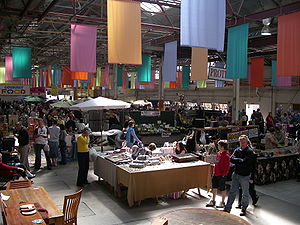
Canberra / Demografi
Shopping i det ugentlige busdepotmarked i Kingston.
Canberra er Australiens hovedstad med 410.301 indbyggere. Byen er den eneste større by i Australien, som ikke ligger ved kysten. Den er beliggende i den nordlige del af hovedstadsterritoriet Australian Capital Territory, 280 km sydvest for Sydney og 660 km nordøst for Melbourne.